Mark Hartley

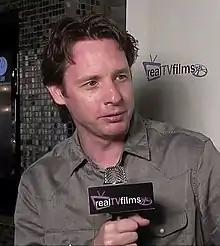
Hartley interviewed in 2010

Mark Hartley is an Australian film director, editor, and screenwriter. He is best known for his documentary films, including "" (2008), and his 2013 remake of the 1978 film "Patrick". He has also made many music videos, for which he has been nominated several times for ARIA Music Awards, winning one for "Who the Hell Are You" by Madison Avenue in 2000.